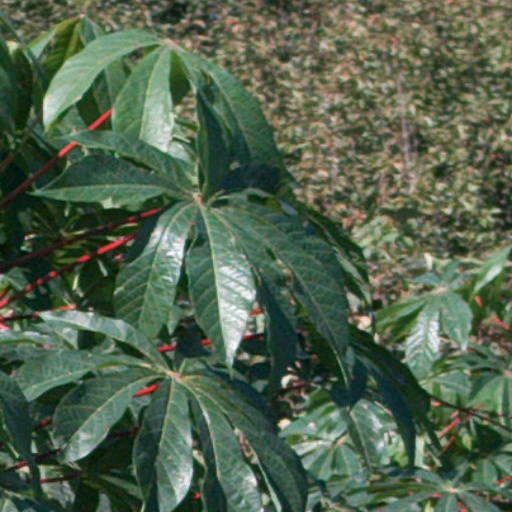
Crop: cassava